Akuma-kun

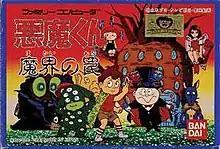
Cover art

The game follows Shingo Umoregi (Akuma-kun), who the player controls, through three different types of areas. The world map allows Akuma-kun to visit different towns and dungeons. The world map is in an overhead perspective and features random encounters, which pit Akuma-kun against randomly appearing enemies. During battles, the perspective switches to first-person and the player selects different types of attacks from a menu. During battle, the player can summon demons to aid Akuma-kun with fighting. The player's party and the enemies then take turns attacking each other, similar to most other turn-based RPGs. When Akuma-kun enters a town, the view switches to that of a side-scrolling video game. By moving up at certain areas, Akuma-kun can enter buildings and shops.